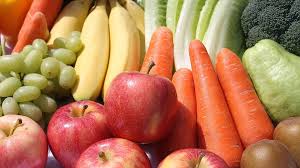
Label: trash